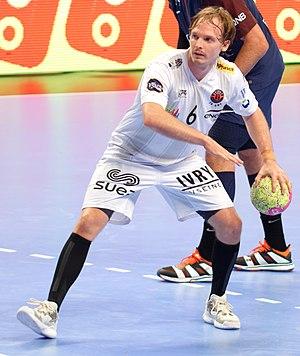
Rencontre de championnat entre le PSG et l'US Ivry A coubertin, le 14 septembre 2017.
Morten Vium Troelsen, né le 21 novembre 1991 à Skjern, est un handballeur danois. Il évolue au poste d'ailier droit au C' Chartres Métropole handball.